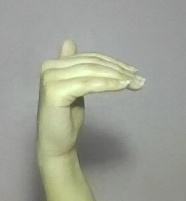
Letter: khaa